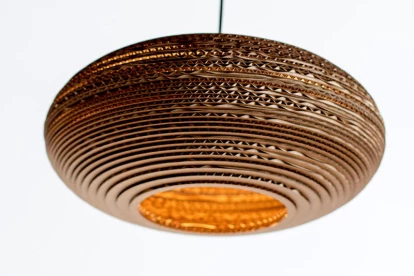
Label: cardboard